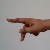
The image shows a hand gesture representing the letter 'P' in Indian Sign Language.